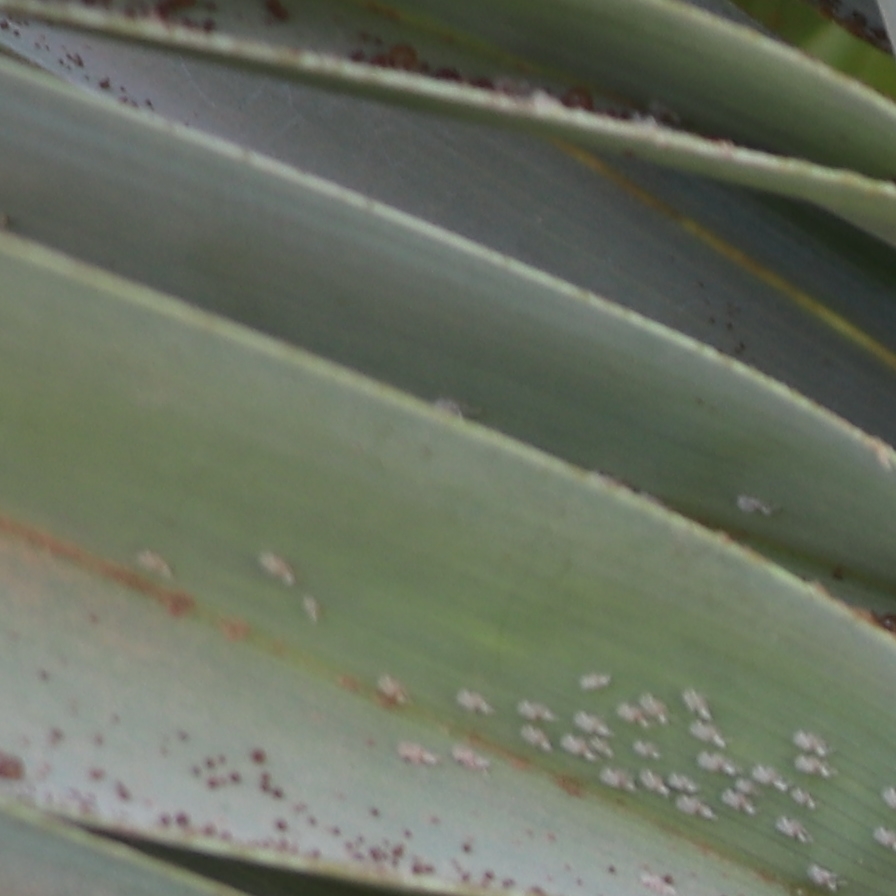
Label: Dubas